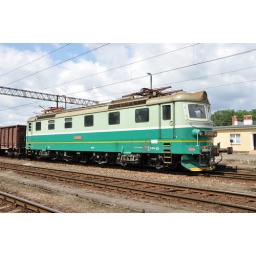
Ex Skoda-lok van CSD 182 108-1 nu in gebruik door CTL Rail Katowice (Poland)